Tomb of Blessed Father Jerzy Popiełuszko

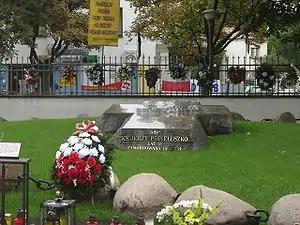
Tomb of Blessed Father Jerzy Popiełuszko

The tomb of Blessed Father Jerzy Popiełuszko is a monumental grave marker of the Polish priest Jerzy Popiełuszko, designed by Jerzy Kalina, located in Warsaw. Popiełuszko was to be buried in the Powązki Cemetery. However, the parish priest of St. Stanislaus Kostka Church, Warsaw, Fr. Teofil Bogucki, the faithful and numerous friends of the murdered chaplain asked Primate Józef Glemp to bury the Popiełuszko in the church.